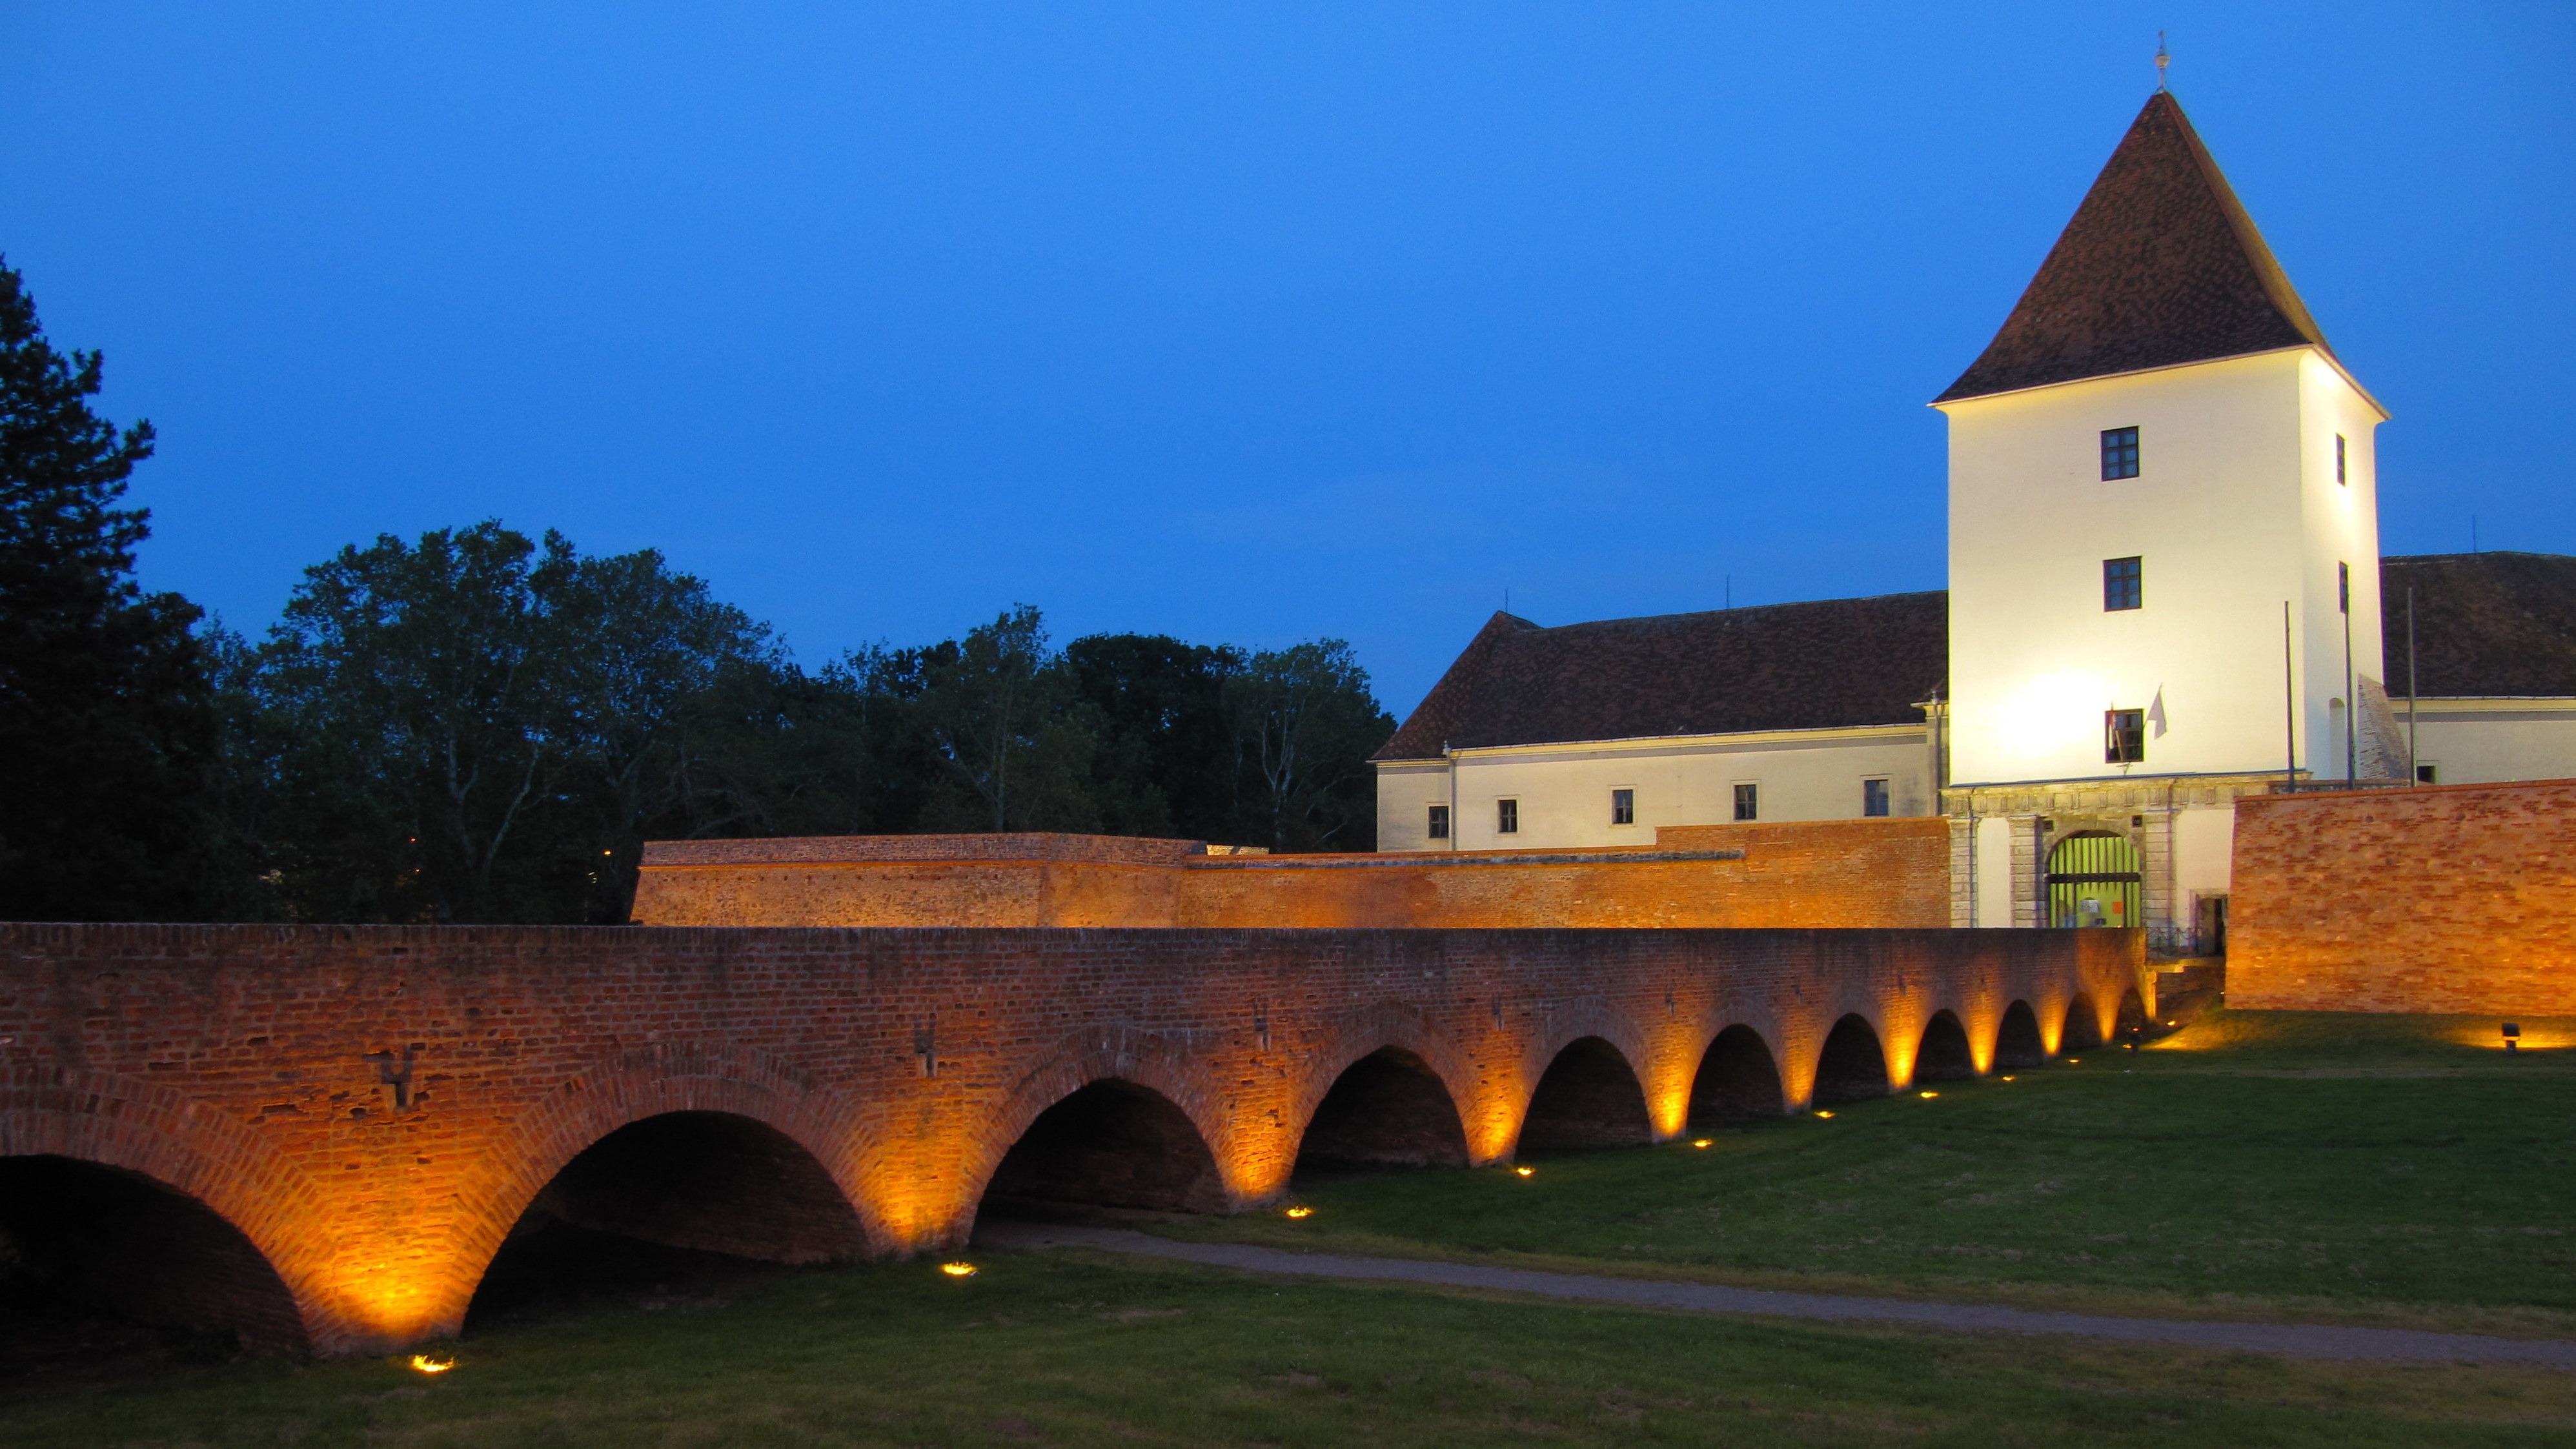
architecture, bridge, night, building, evening, tower, castle, landmark, church, place of worship, illuminated, hungary, sarvar